Natuzzi

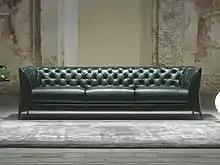

Natuzzi was founded in 1959 in Taranto, Italy by Pasquale Natuzzi. The company began industrial production of sofas and armchairs in 1967. In 1972, Natuzzi Salotti S.r.l. was founded. One year later, production was moved to Santeramo in Colle, where the Natuzzi Group's headquarters is currently located.